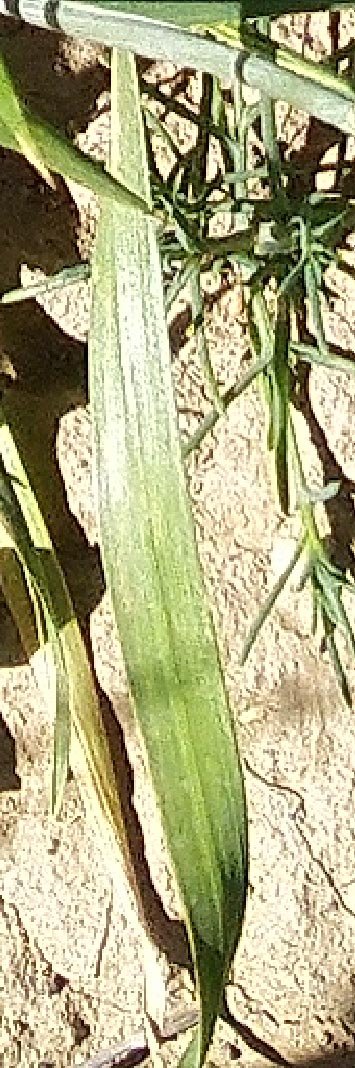
Label: Wheat___Healthy